Votive Temple of Maipú

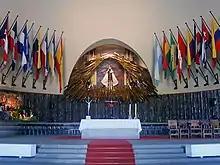
The image of Our Lady of Mount Carmel in the main altar

The image of Our Lady of Mount Carmel enshrined in the church is a wooden sculpture brought to Chile in 1785 by Martín de Lecuna for his oratory. The image was donated to the Cardinal-Archbishop of Santiago, Monsignor José María Caro, by Doña Rosalía Mujica de Gutiérrez, a descendant of Don Martín de Lecuna, in August 1945.